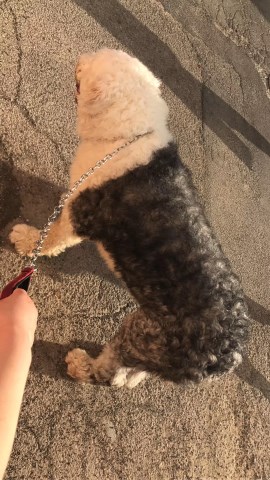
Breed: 257-n000108-Old_English_sheepdog